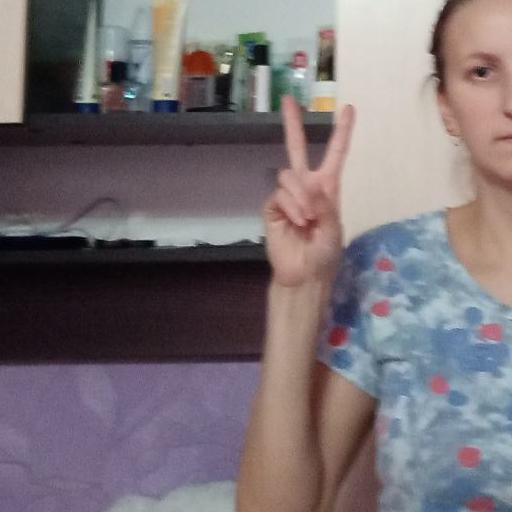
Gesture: peace